VL Myrsky

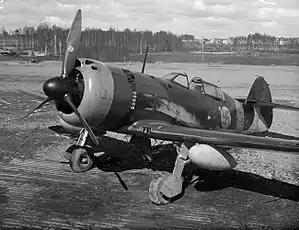
A Finnish Air Force VL Myrsky II in 1944

The VL Myrsky ("Storm") is a Finnish World War II fighter aircraft originally developed by Valtion lentokonetehdas for the Finnish Air Force. The models of the aircraft were Myrsky I, Myrsky II, and Myrsky III.